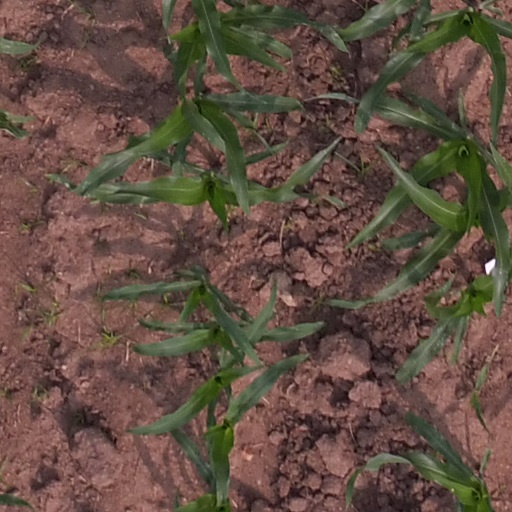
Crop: maize; corn